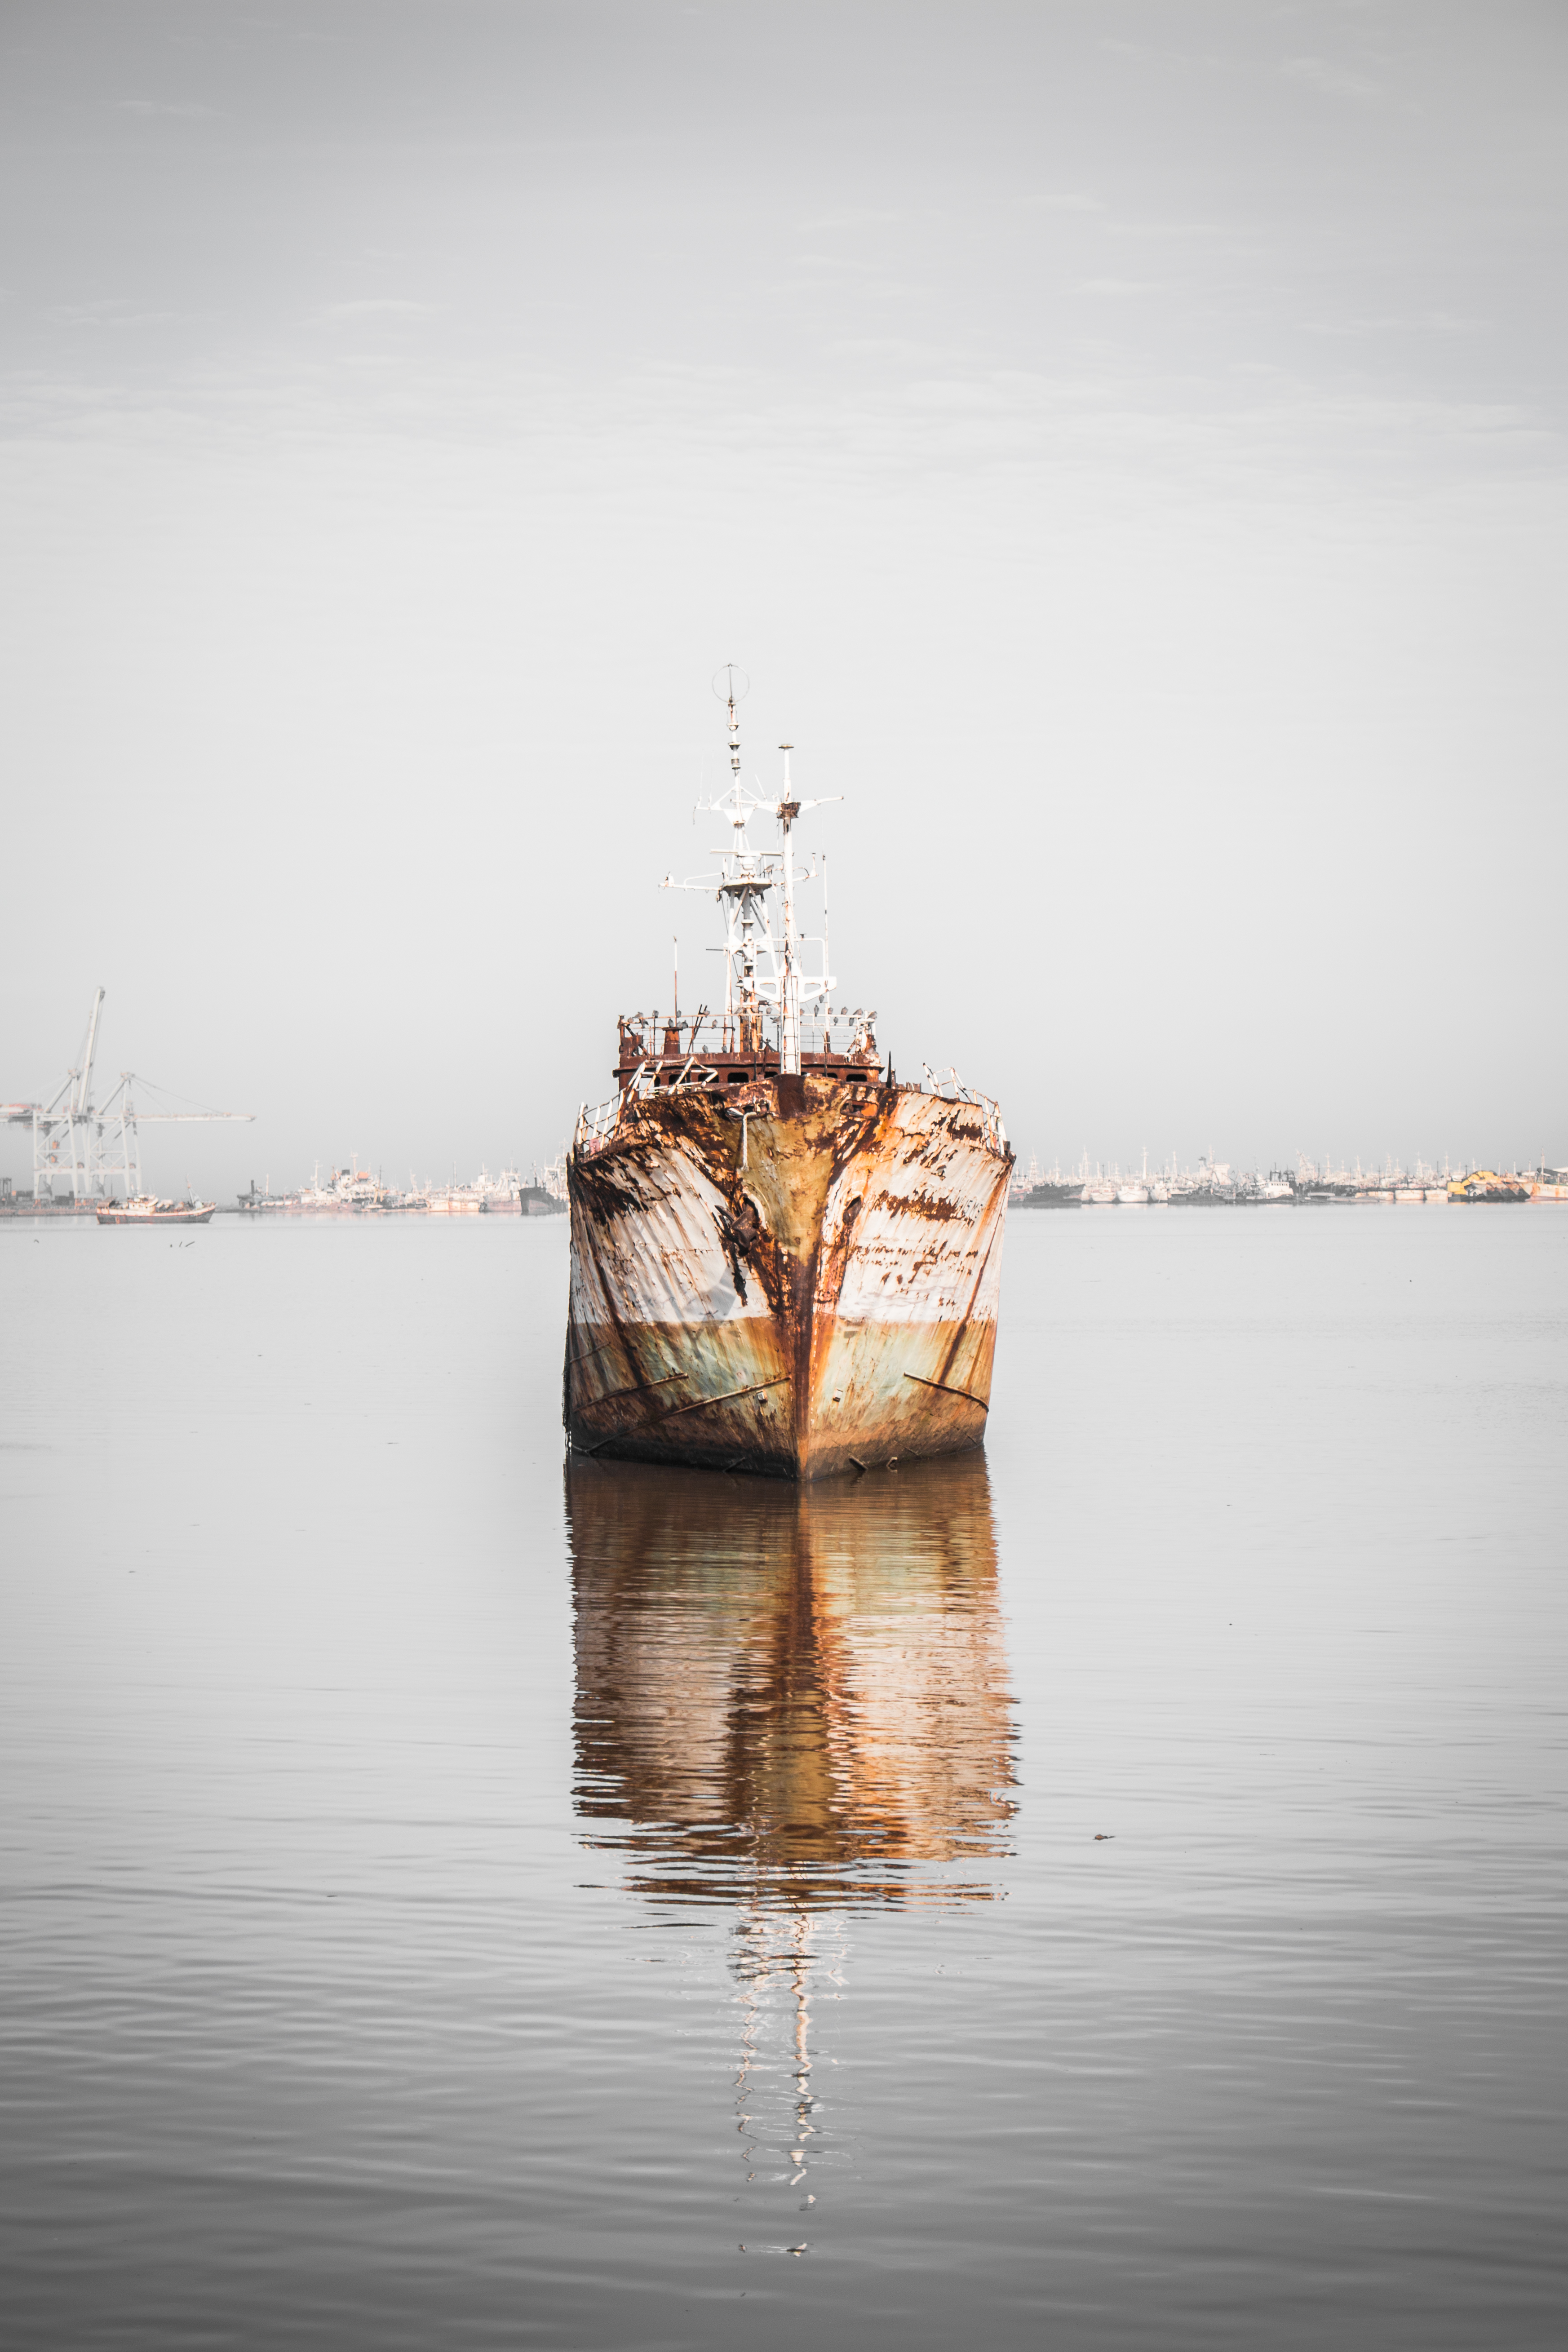
ship, ocean, port, yellow, grey, old, barco, viejo, oceano, puerto, montevideo, gris, amarillo, water, reflection, calm, sea, sky, horizon, stock photography